Hanna Bezulyk

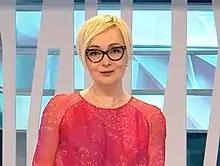

Hanna Volodymyrivna Bezulyk ( born 13 May 1971) is a Ukrainian television host.